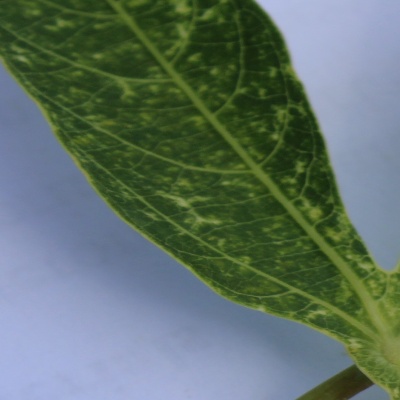
Crop: Cassava
Condition: green mite